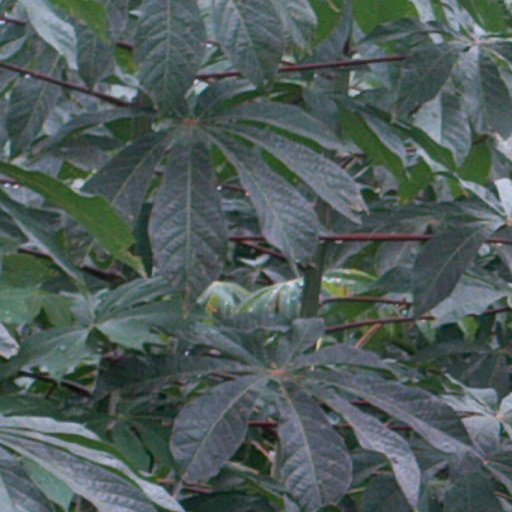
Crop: cassava